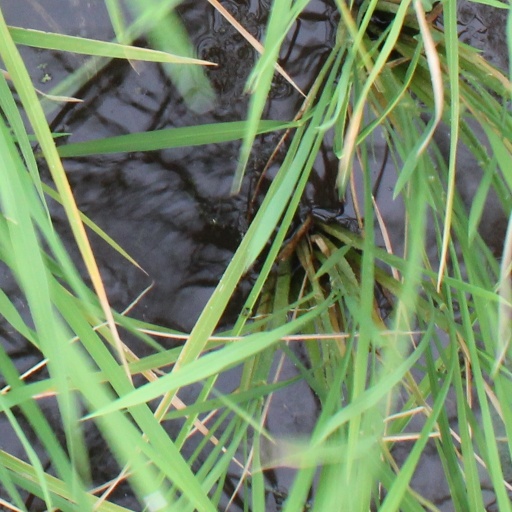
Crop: rice